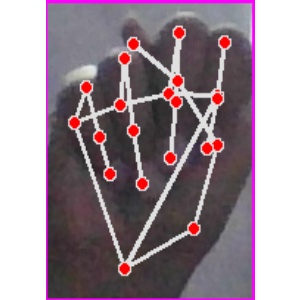
अक्षर: न